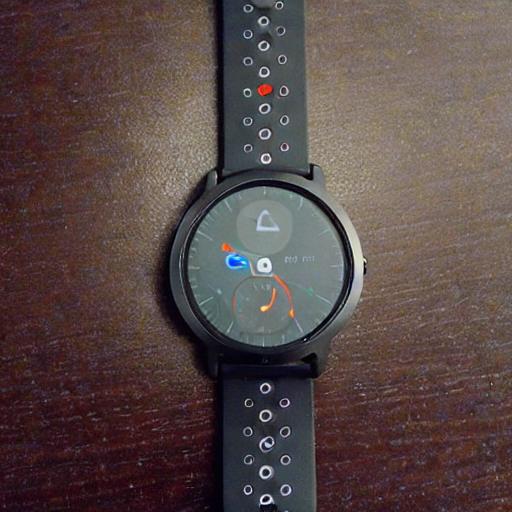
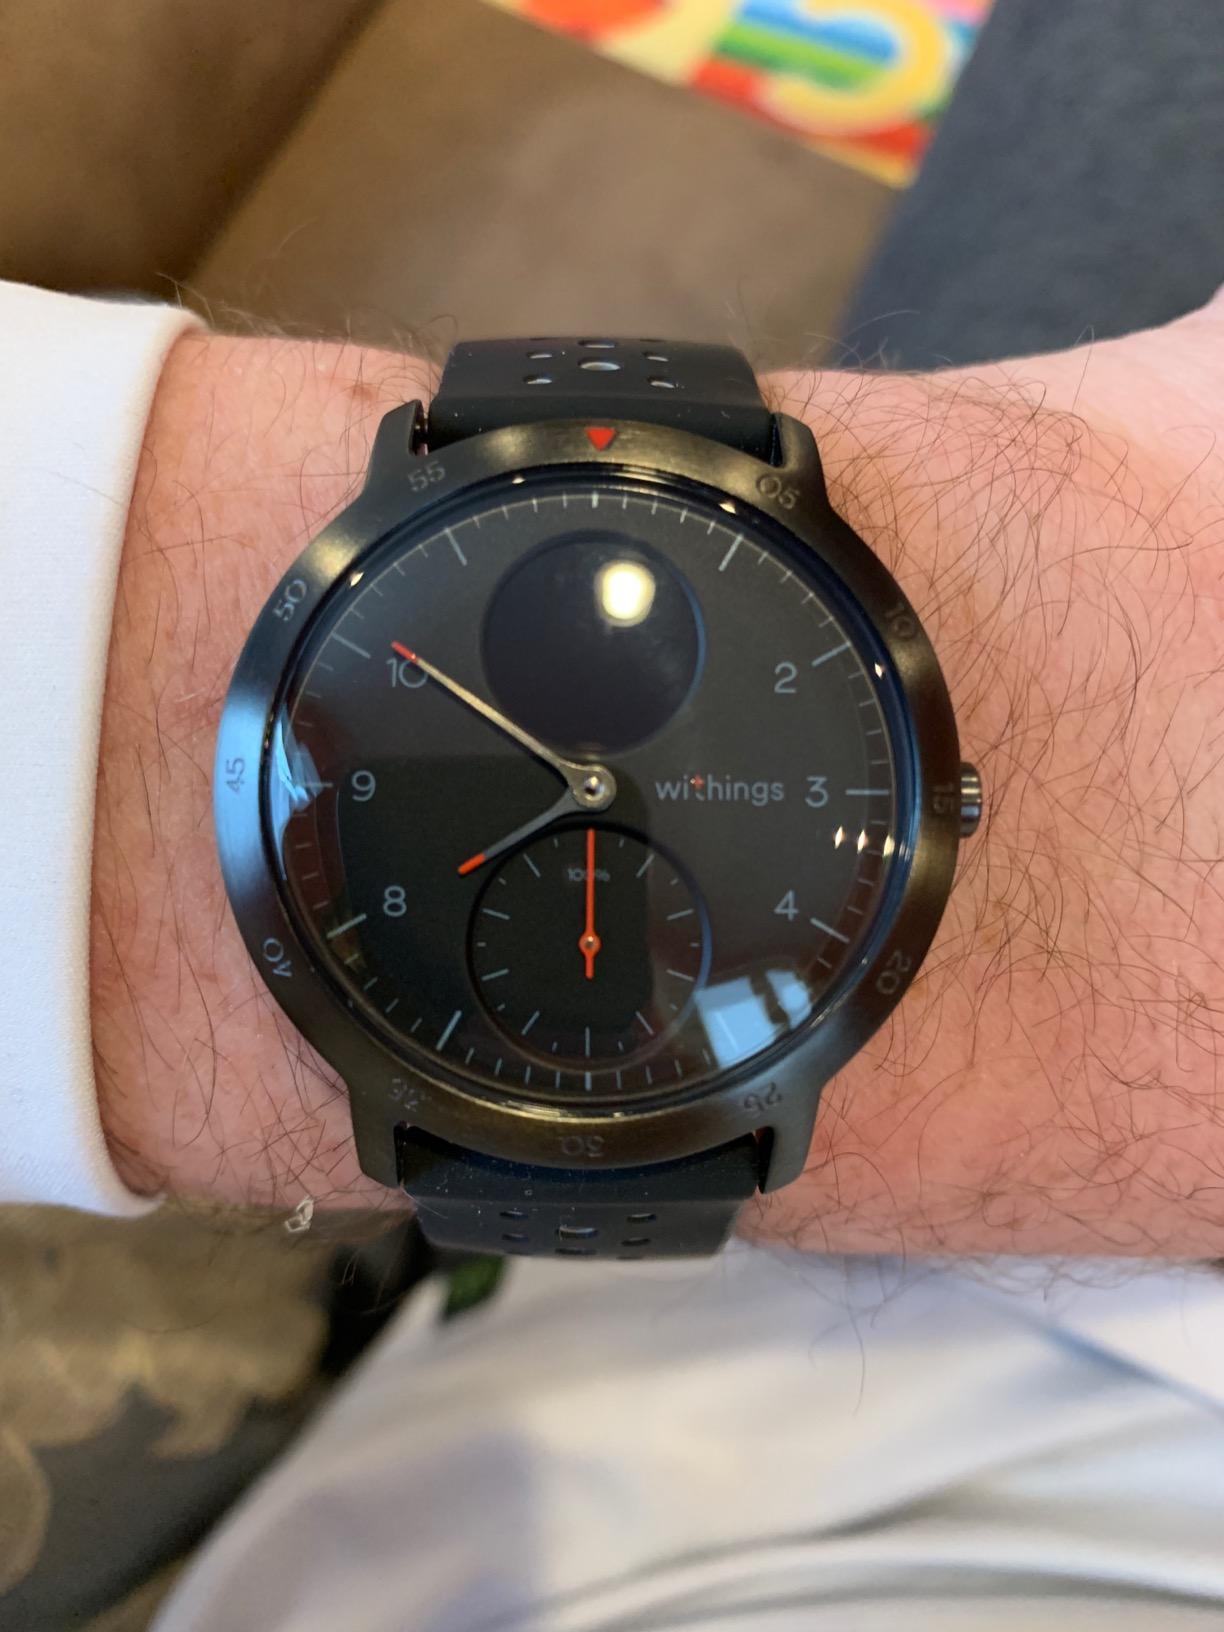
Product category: smartwatch
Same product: no